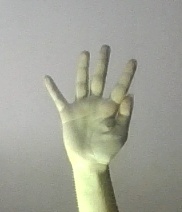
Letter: sheen